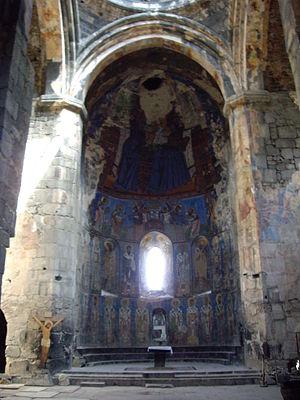
Le monastère d'Akhtala est un monastère-forteresse arménien du Xᵉ siècle situé à proximité de la ville d'Akhtala, dans le marz de Lorri, à 185 kilomètres au nord d'Erevan. Ce monastère anciennement chalcédonien n'est actuellement pas en activité. Également connue sous le nom Agarak, la forteresse a joué un rôle majeur dans la protection des régions du nord-ouest de l'Arménie et est une des mieux préservées du pays. L'église principale du complexe est renommée pour ses fresques. Le monastère apparaît pour la première fois sous ce nom dans un décret royal de 1438 ; le nom serait d'origine turque et signifierait « clairière blanche ».